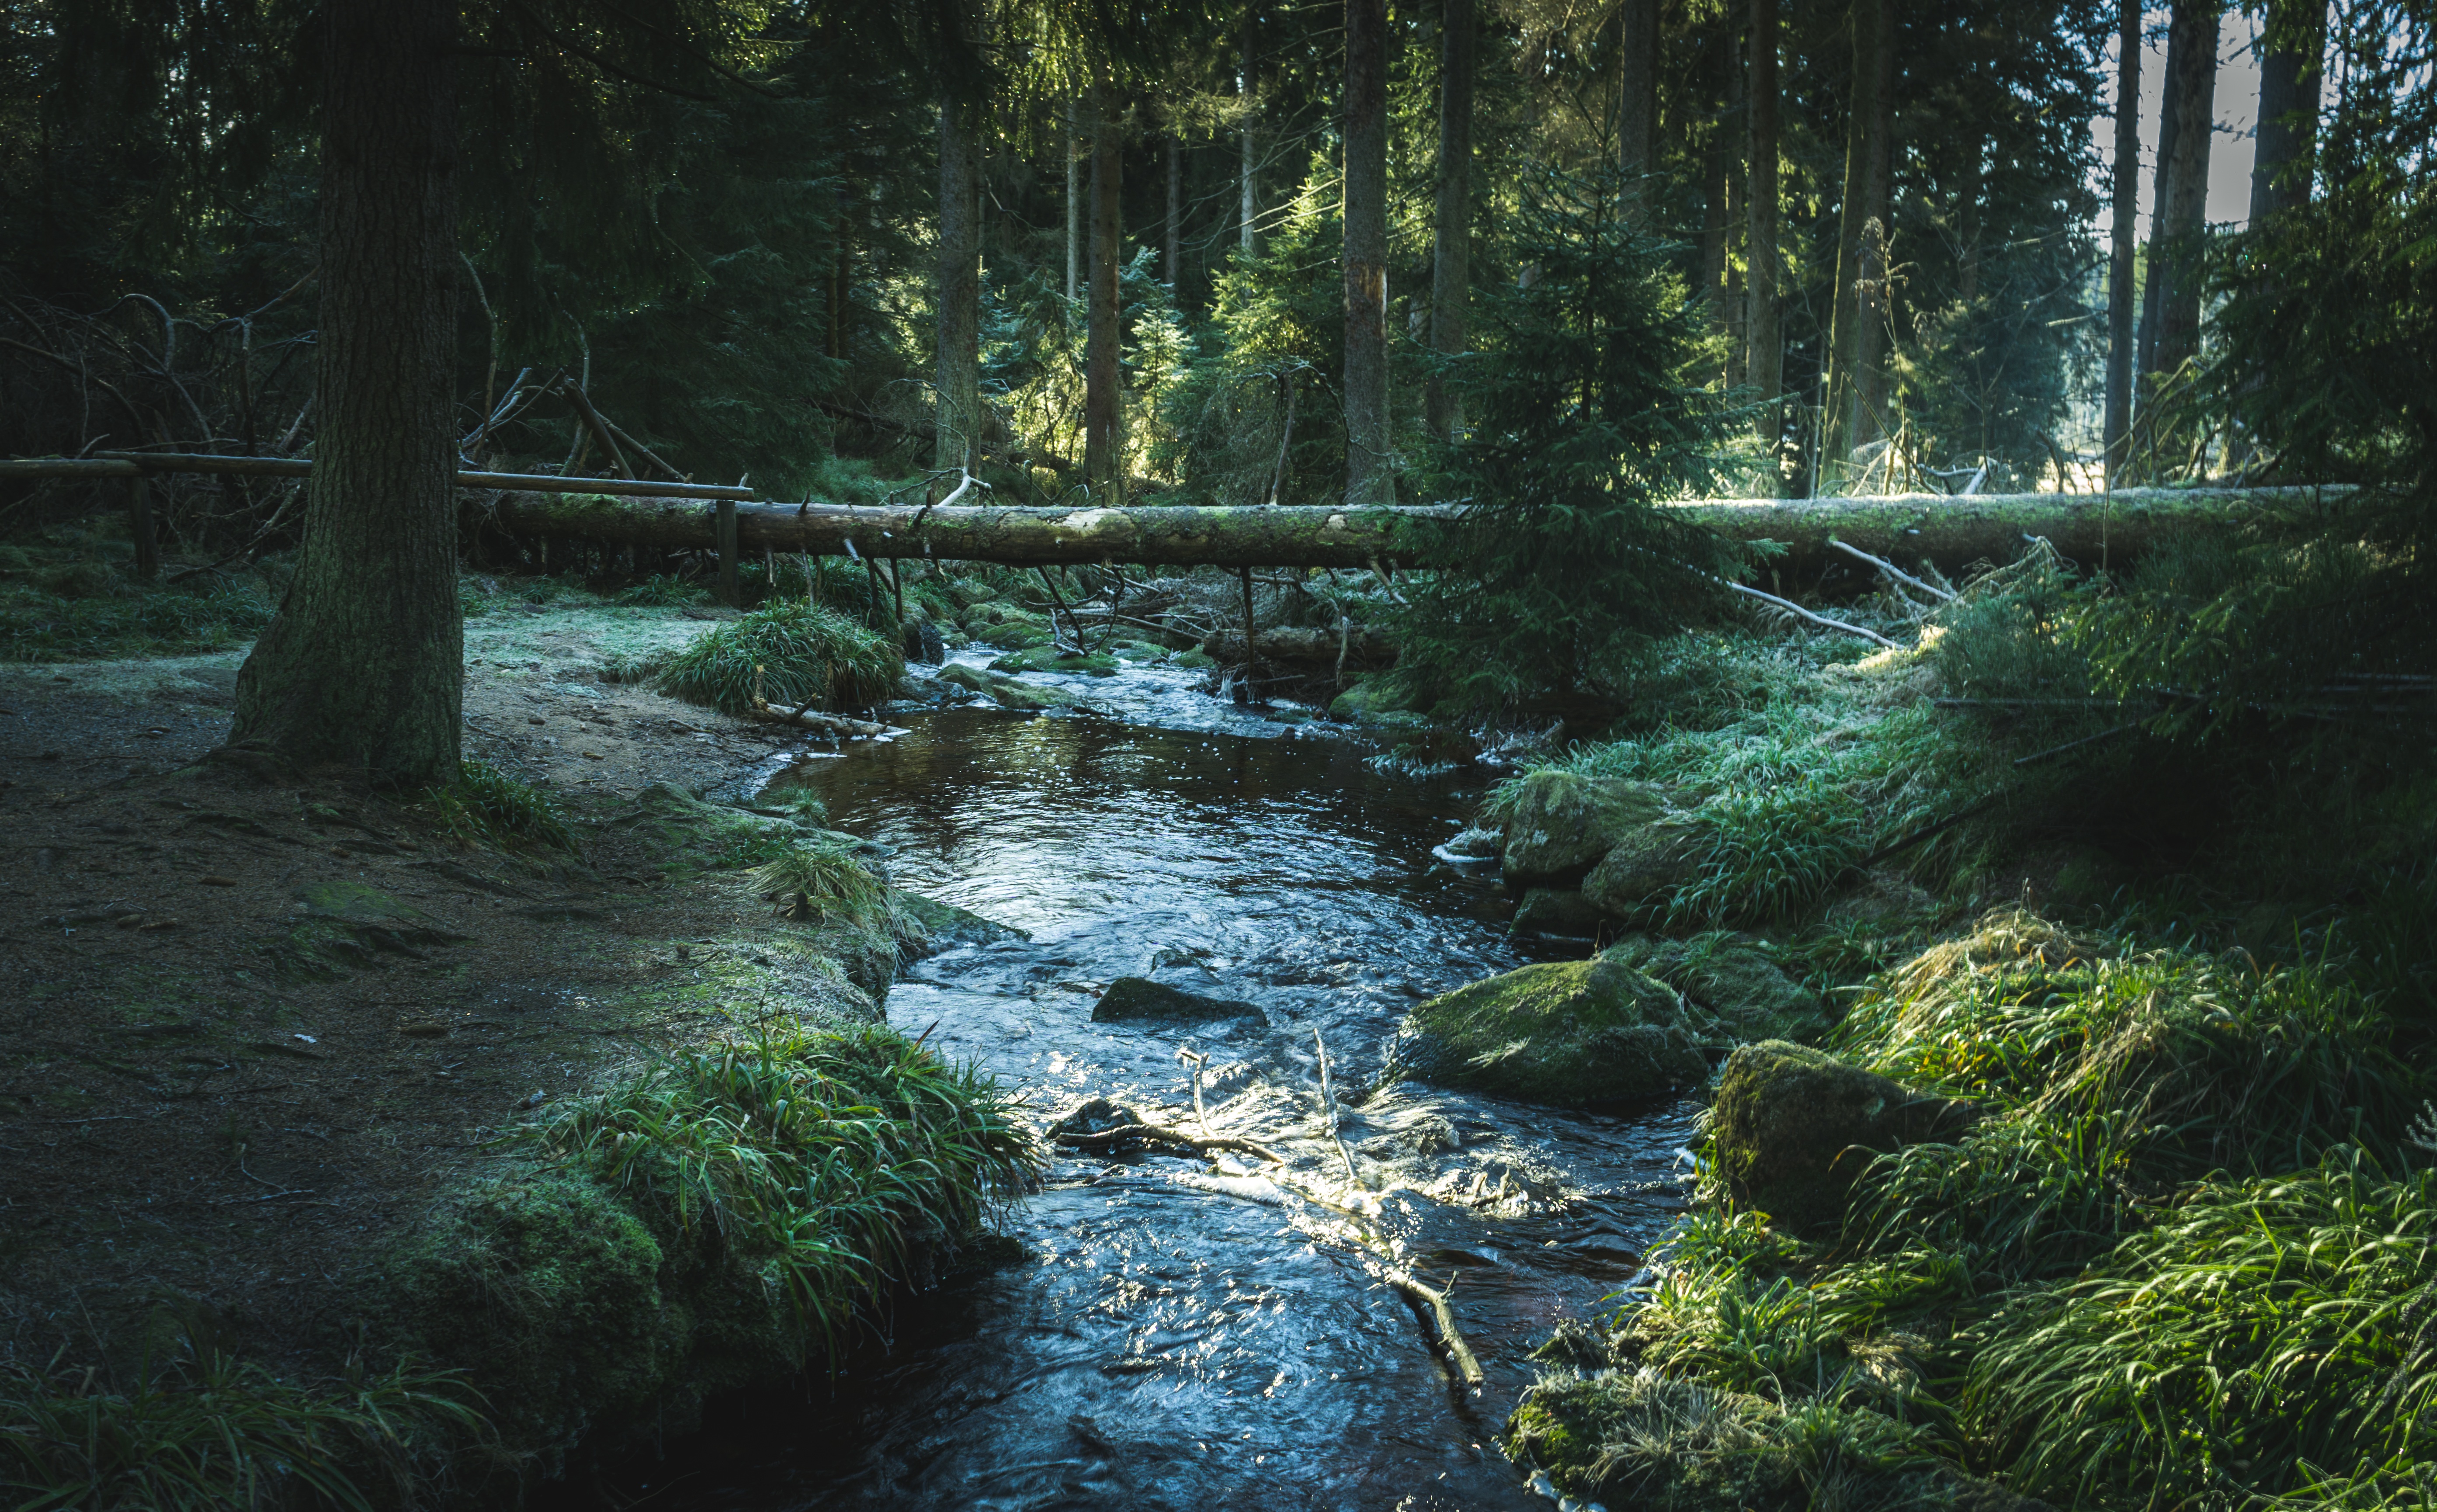
tree, water, nature, forest, creek, wilderness, river, stream, jungle, rapid, body of water, rainforest, wetland, woodland, habitat, ecosystem, watercourse, old growth forest, natural environment, geographical feature